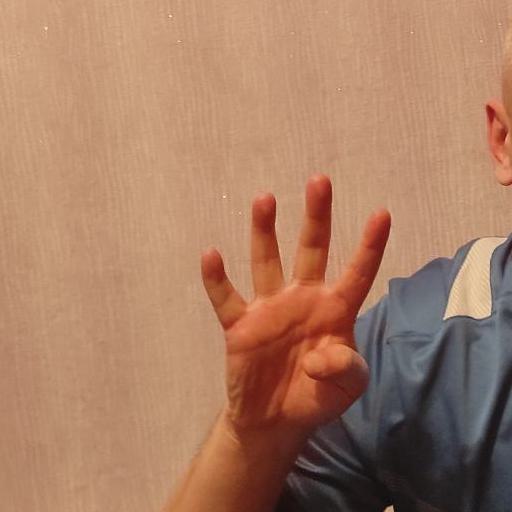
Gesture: four